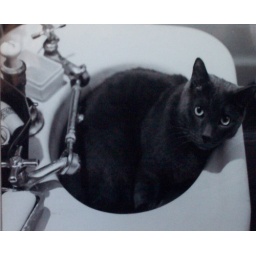
Archival photo of my Russian blue cat from the early 70s; he loved sitting in the sink.